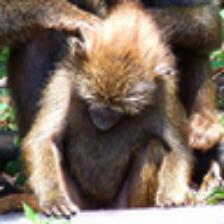
Label: NonHuman